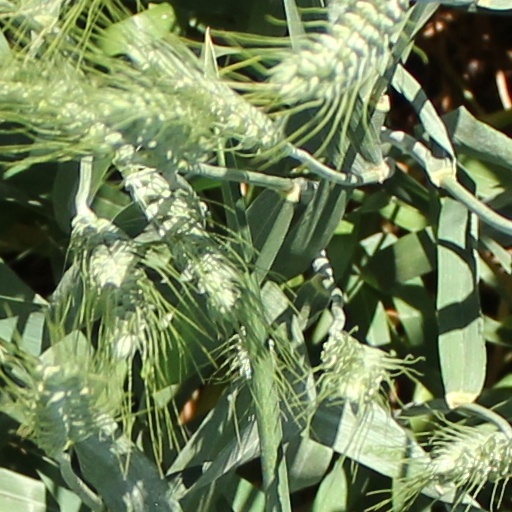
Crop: wheat